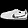
Label: Sneaker